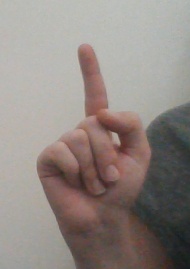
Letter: bb